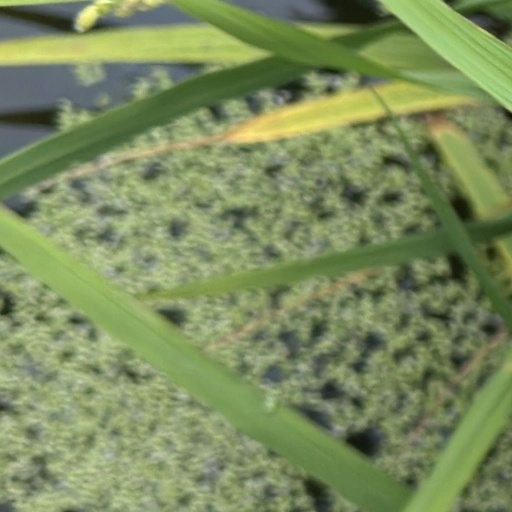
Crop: rice